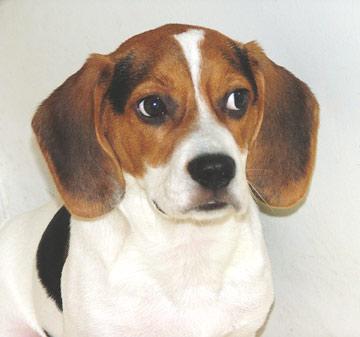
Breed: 276-n000113-beagle